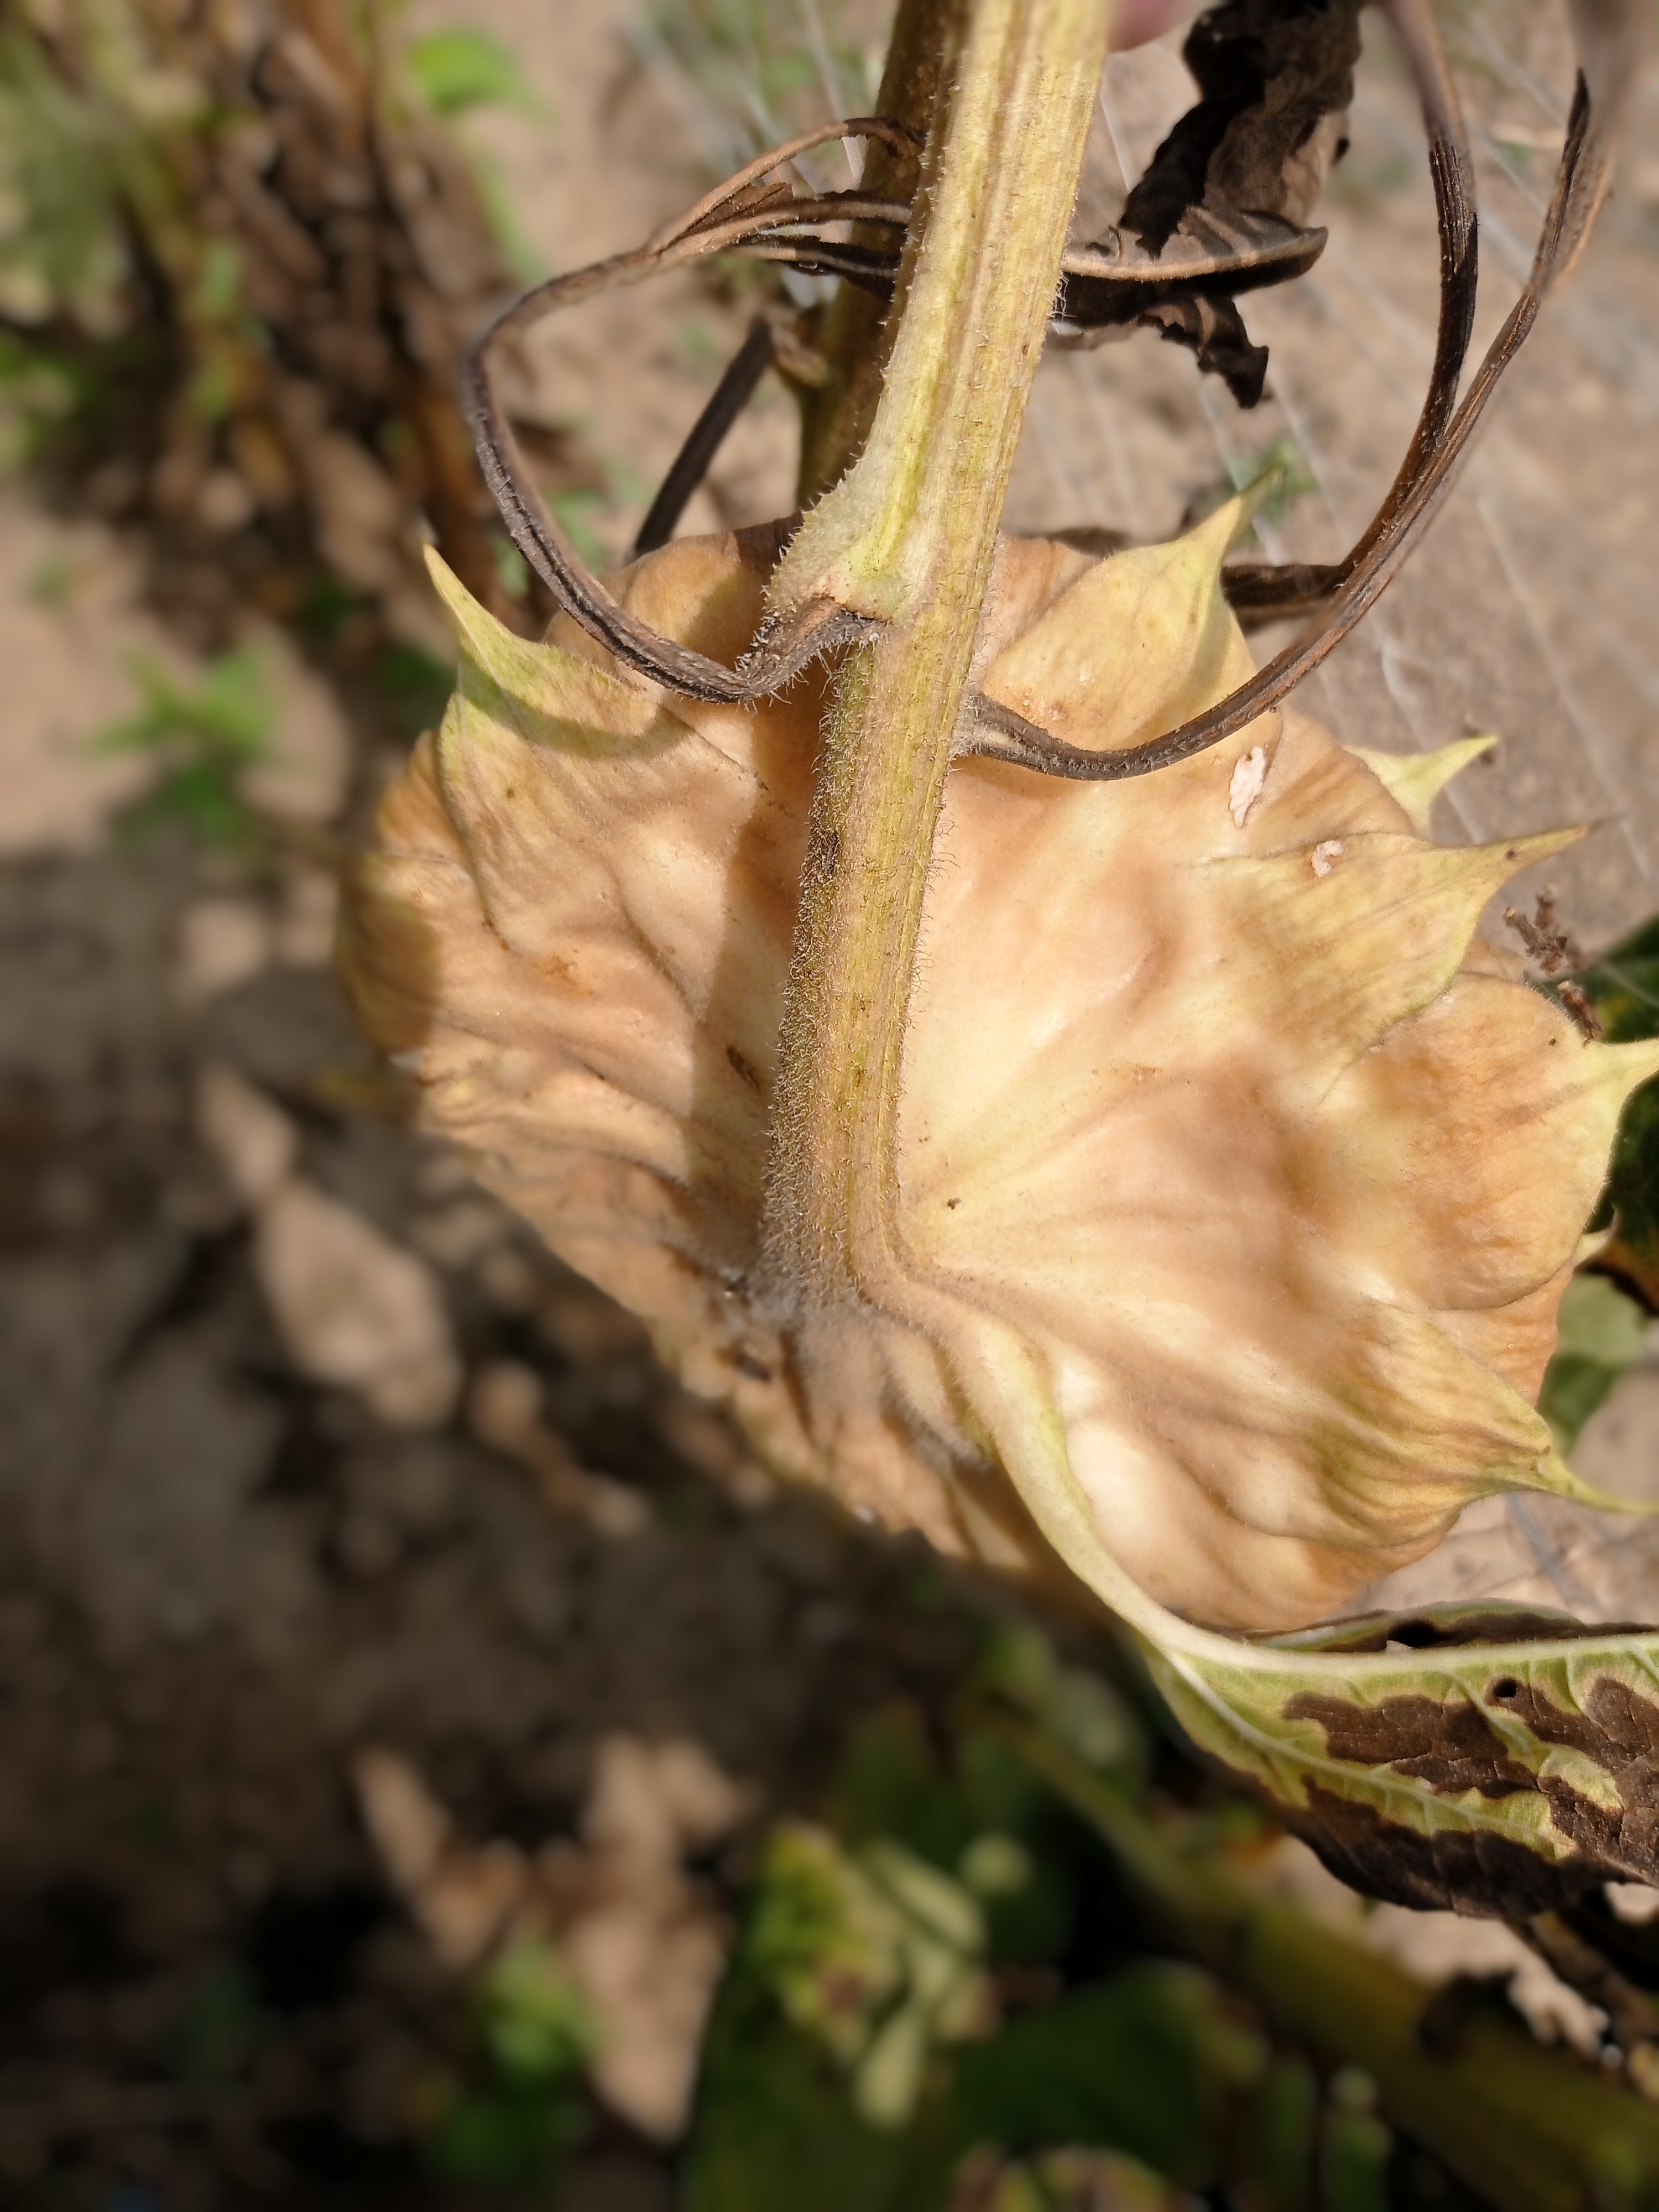
Label: Gray_mold